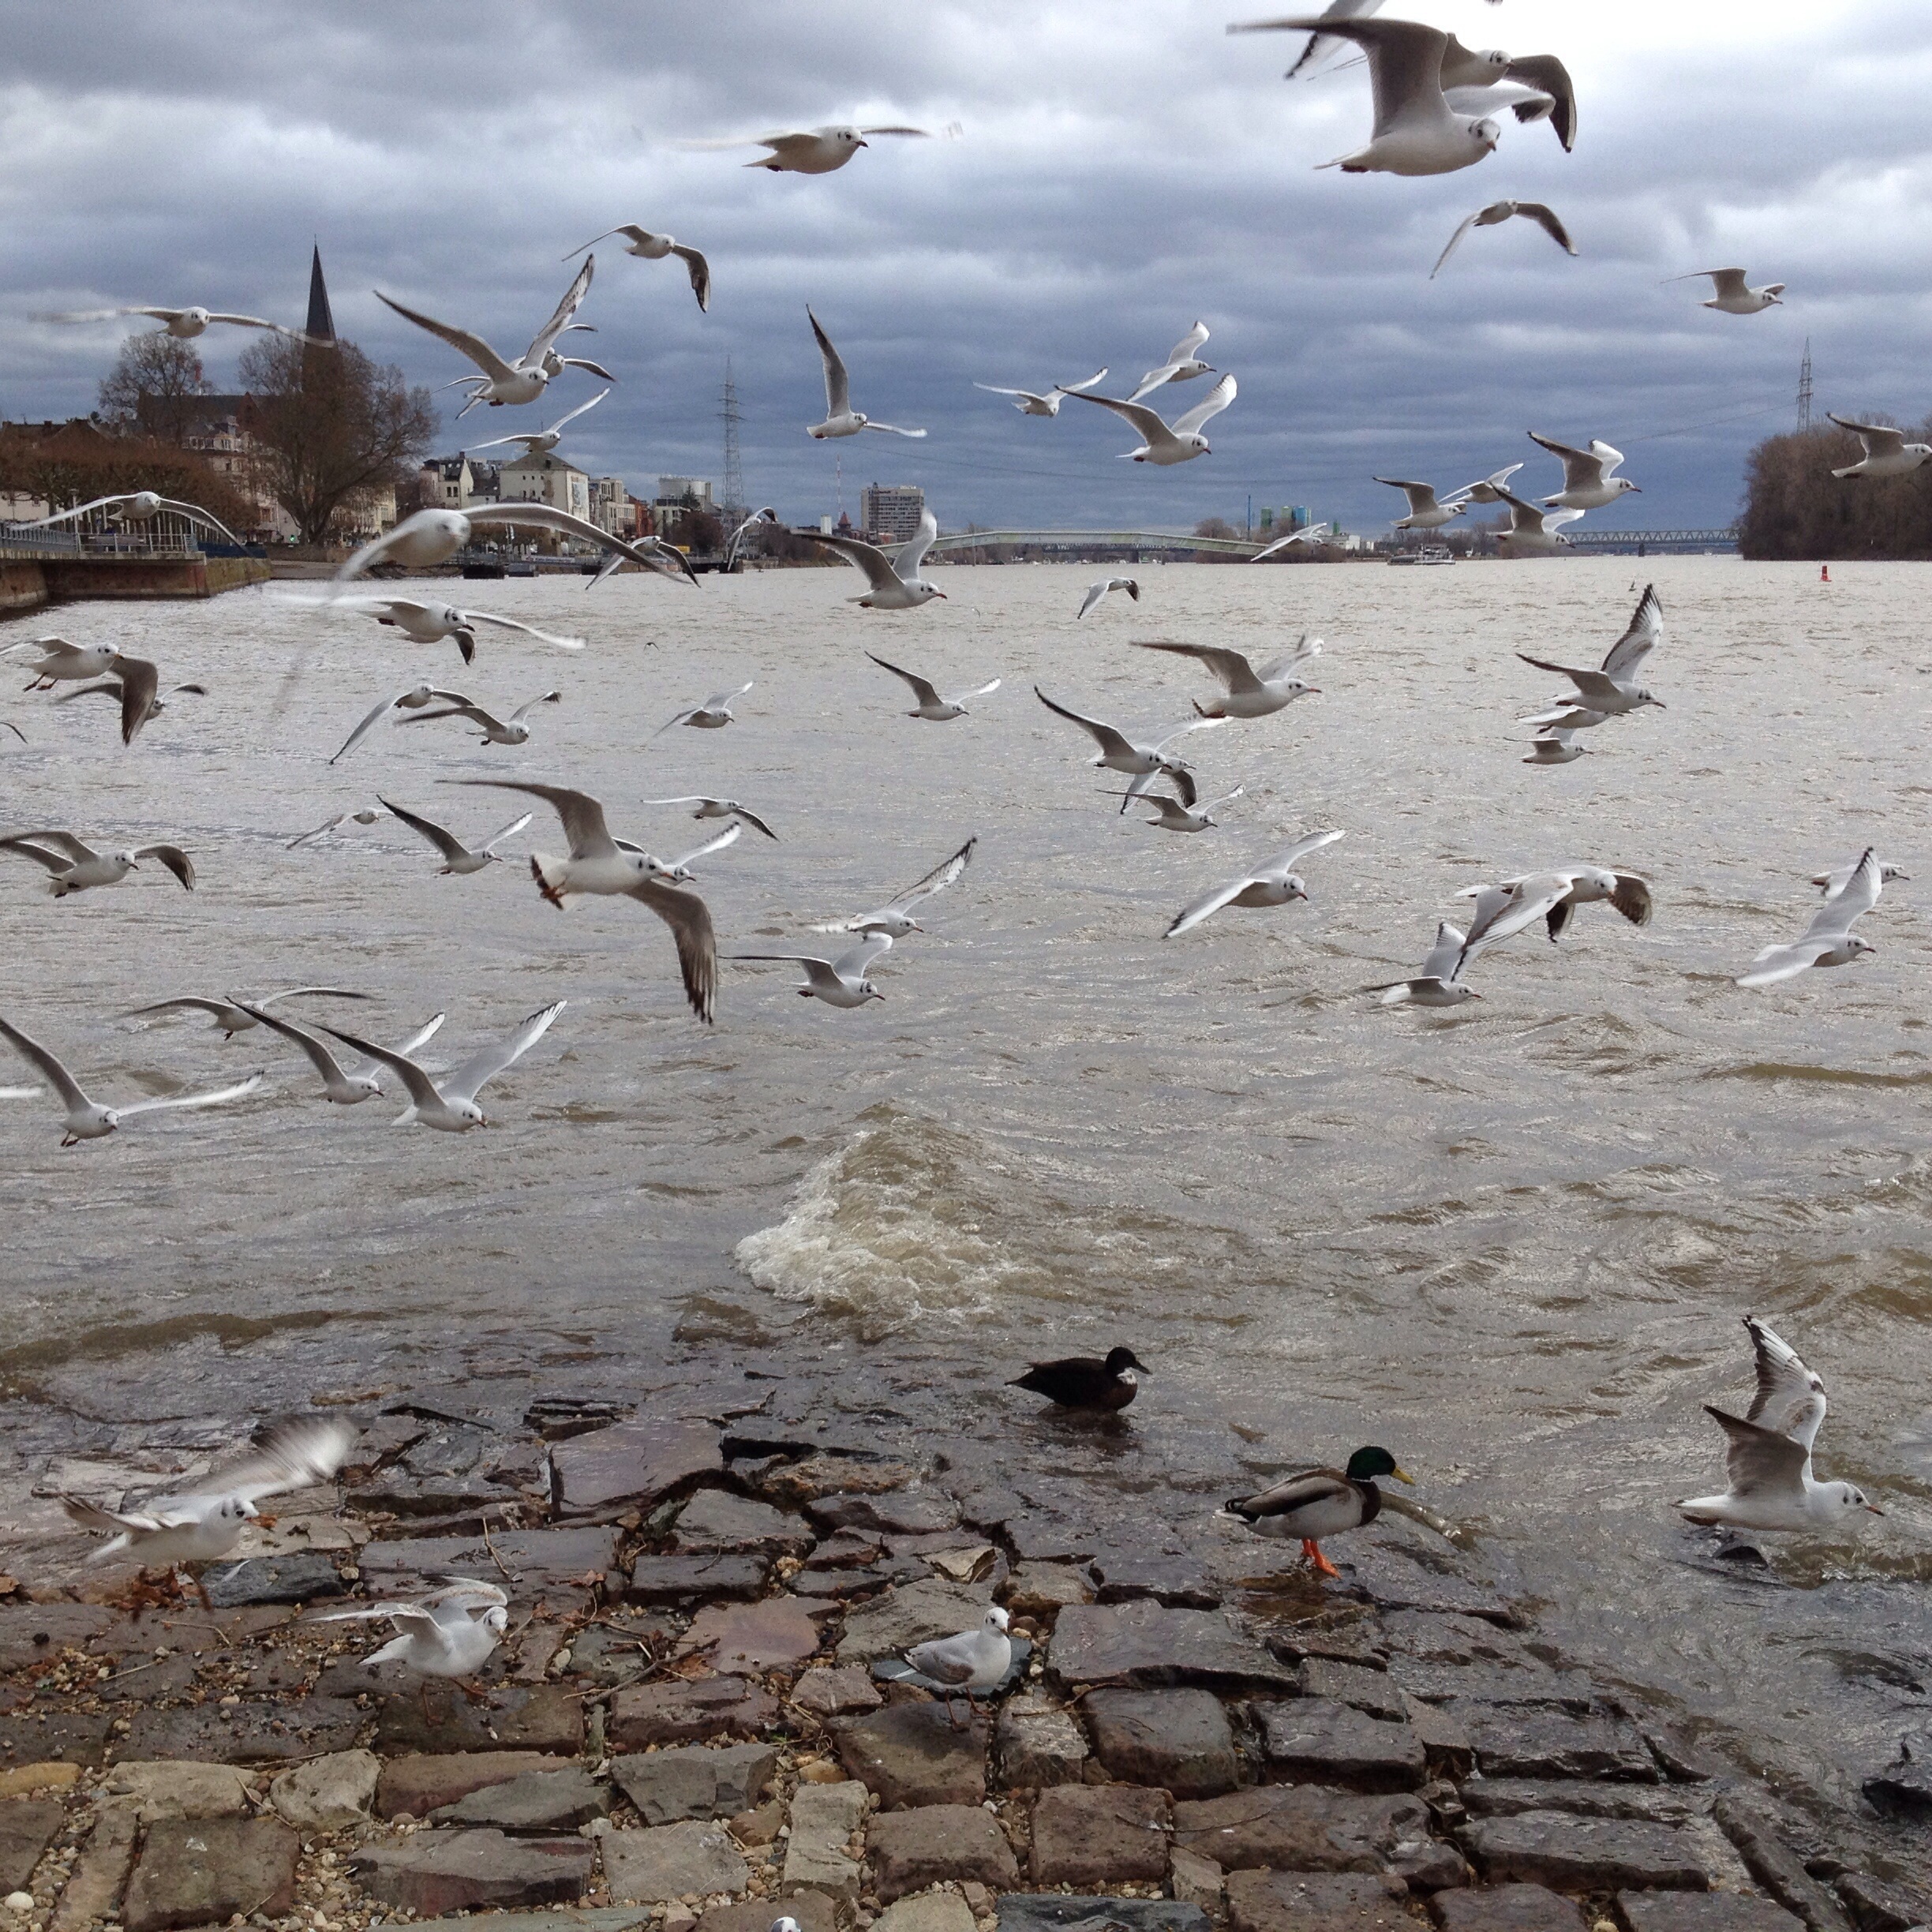
sea, coast, water, bird, shore, seabird, flock, wildlife, gull, birds, gulls, wetland, water bird, shorebird, bird migration, charadriiformes, mudflat, animal migration